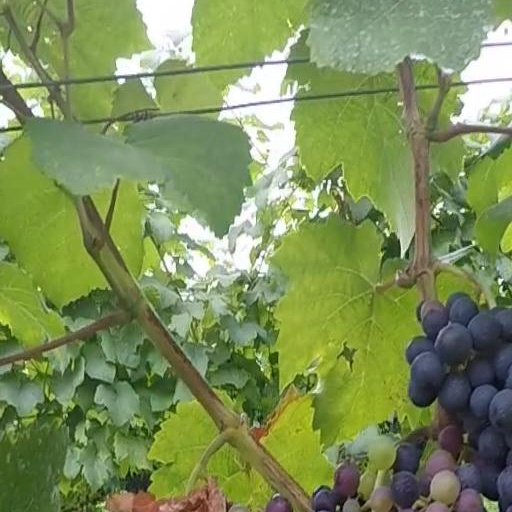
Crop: grape